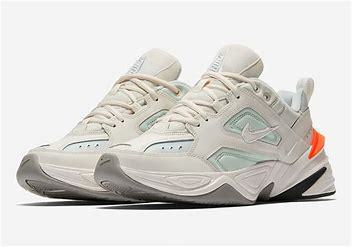
Brand: Nike
Model: M2K Tekno